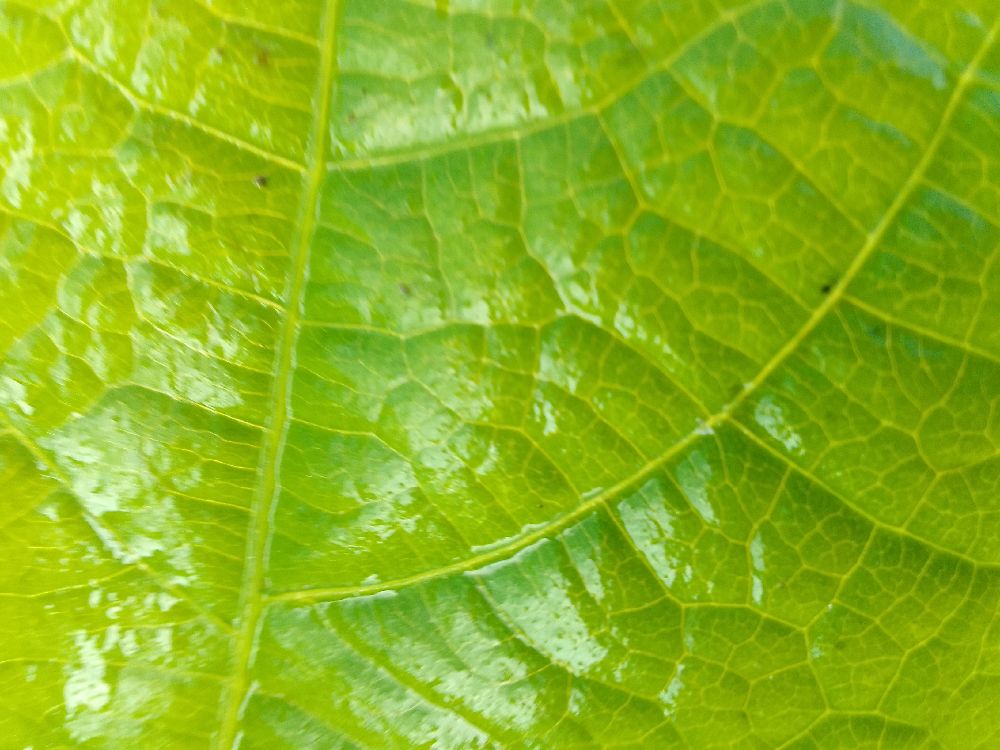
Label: healthy